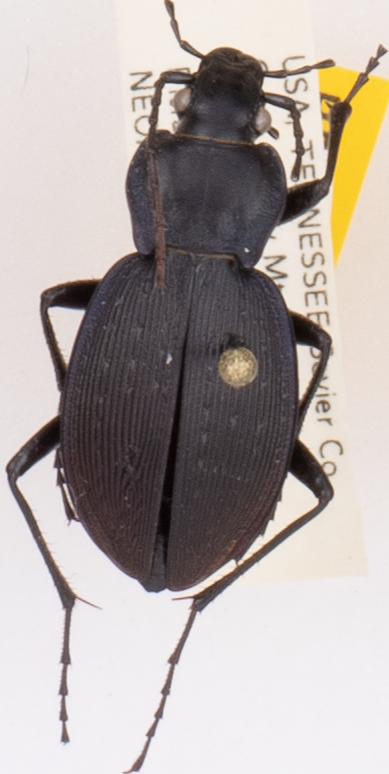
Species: Carabus goryi
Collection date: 2017-09-05
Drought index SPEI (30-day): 0.36
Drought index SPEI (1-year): -0.17
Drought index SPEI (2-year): -0.348